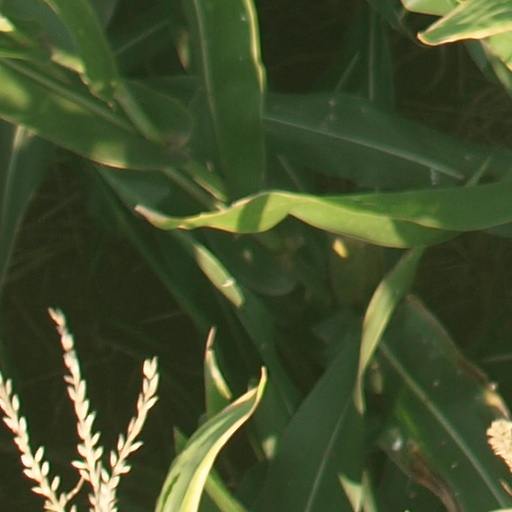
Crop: maize; corn